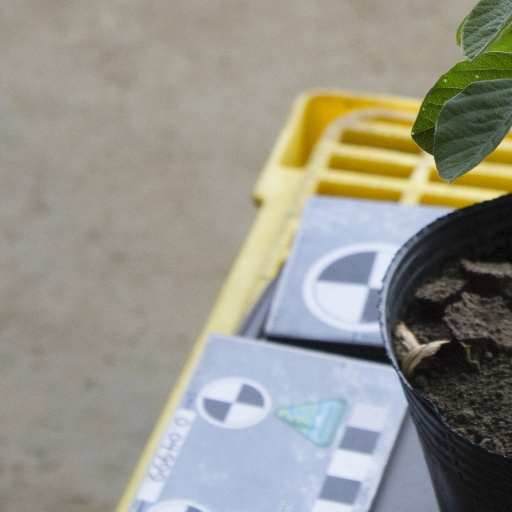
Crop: soybean